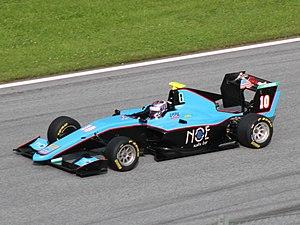
Juan Manuel Correa, né le 9 août 1999 à Quito, est un pilote automobile américain. En 2019, il participe au championnat de Formule 2 au sein de l'écurie Sauber Junior Team by Charouz.